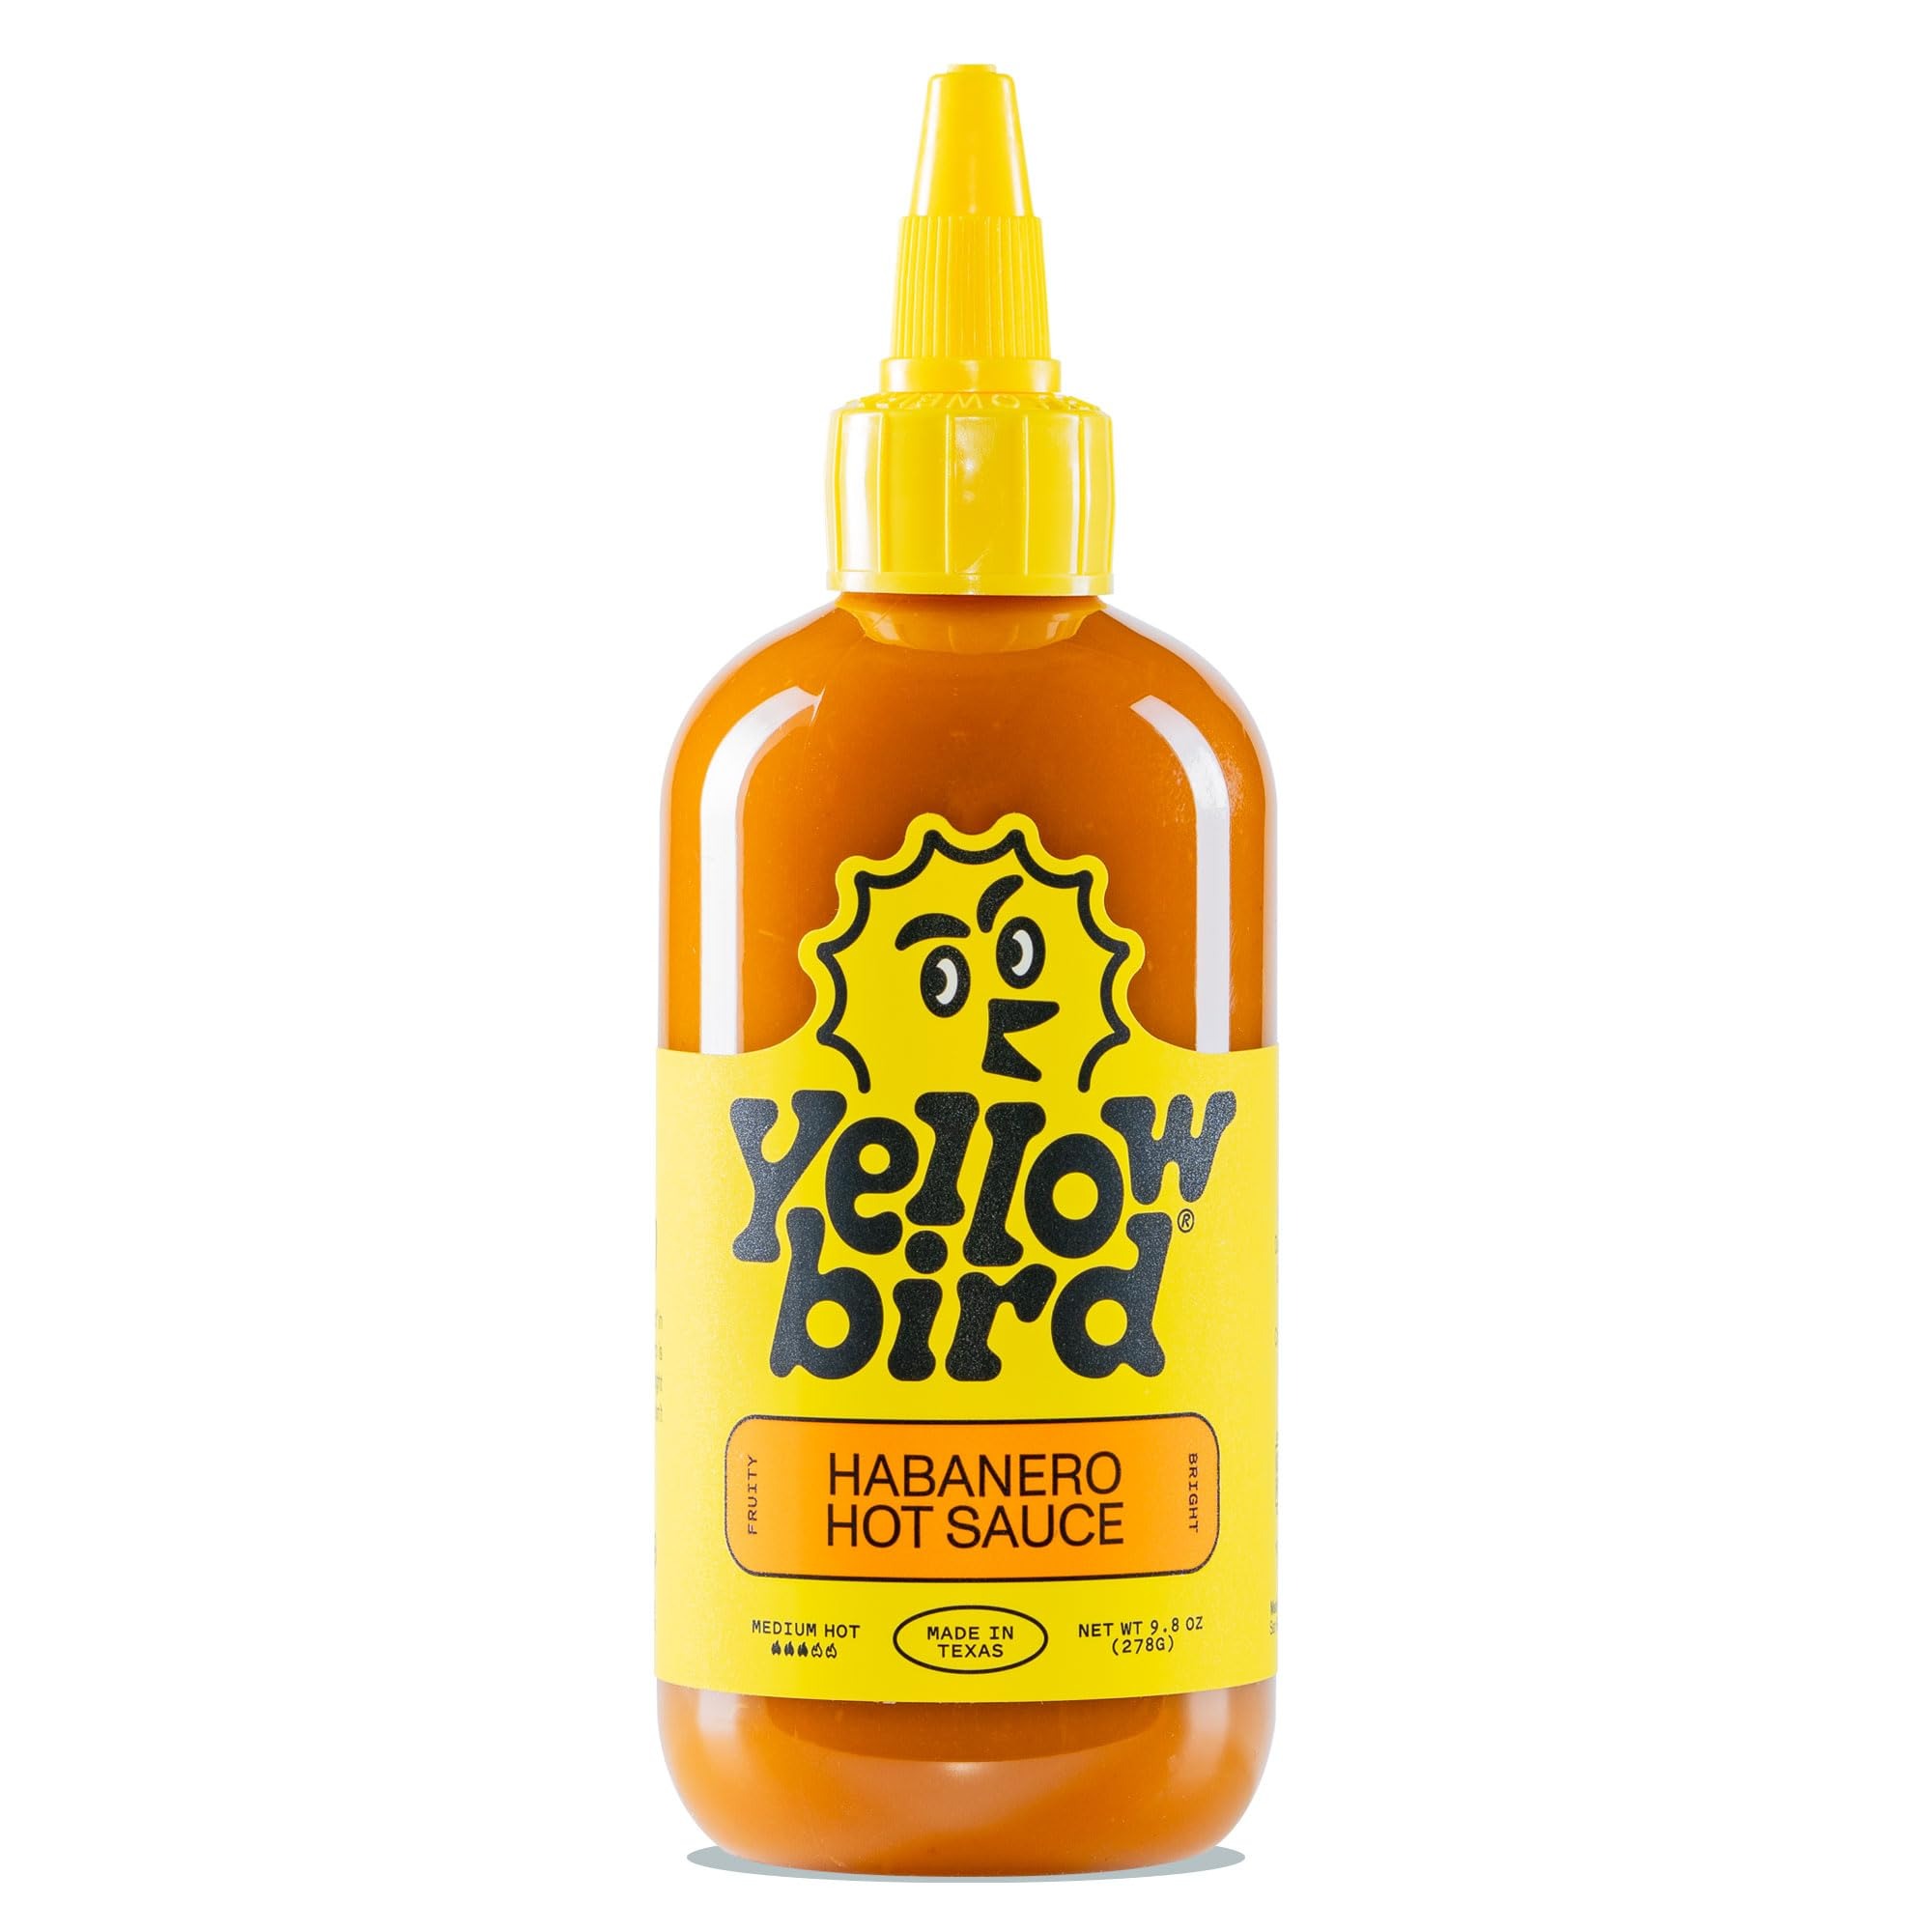
Item Name: Yellowbird® Classic Habanero Hot Sauce 9.8 oz. Pantry Size (Medium Hot | 1 Bottle | Made in Texas)
Bullet Point 1: The Bright and Fruity Habanero - Organic Habanero Hot Sauce with carrots, garlic, and tangerine. Excessively–natural, meal–enhancing formula that’s unforgettably versatile, bright, and fruity for the “experienced–level” thrill seeker.
Bullet Point 2: Ingredients You Can Pronounce - Organic Carrots, Organic Onions, Organic Habanero Peppers, Organic Distilled Vinegar, Organic Garlic, Organic Tangerine Juice Concentrate, Salt, Organic Dates, Organic Raisins, Organic Lime Juice Concentrate.
Bullet Point 3: Squeeze Bottle Technology - The perfect travel hot sauce finally exists. Our squeeze bottle technology makes it easy to add the perfect amount of hot pepper sauce to tacos, eggs, chili, pizza, burgers, and life whether on the go or on the kitchen table.
Bullet Point 4: Scoville Heat Unit Rating (SHU) 15,580 – 54,530 - This bird boasts some serious heat in a bright, fruity hot sauce that'll light your tastebuds ablaze. It's just right for experienced spicy food eaters.
Bullet Point 5: Health is Wealth - This hot condiment was created for those who give a damn about how they fuel their body! Just like our ghost pepper hot sauce, habanero hot sauce, jalapeno and serrano spicy hot sauce, it’s non-GMO and gluten-free with only 10 calories per serving.
Value: 9.8
Unit: Ounce

Price: 6.99